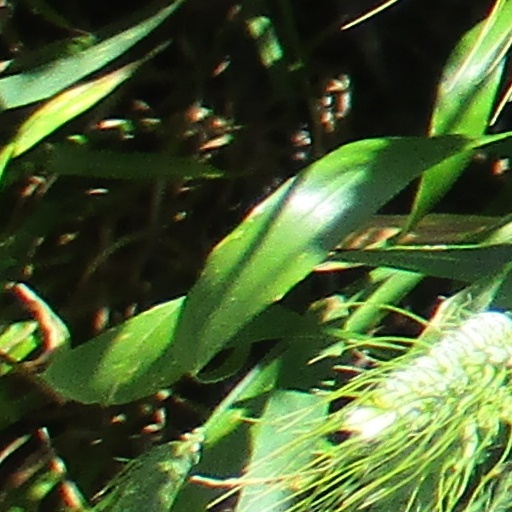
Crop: wheat